Akuragawa Station

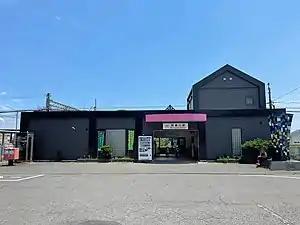
Akuragawa Station

is a passenger railway station in located in the city of Yokkaichi, Mie Prefecture, Japan, operated by the private railway operator Kintetsu Railway.